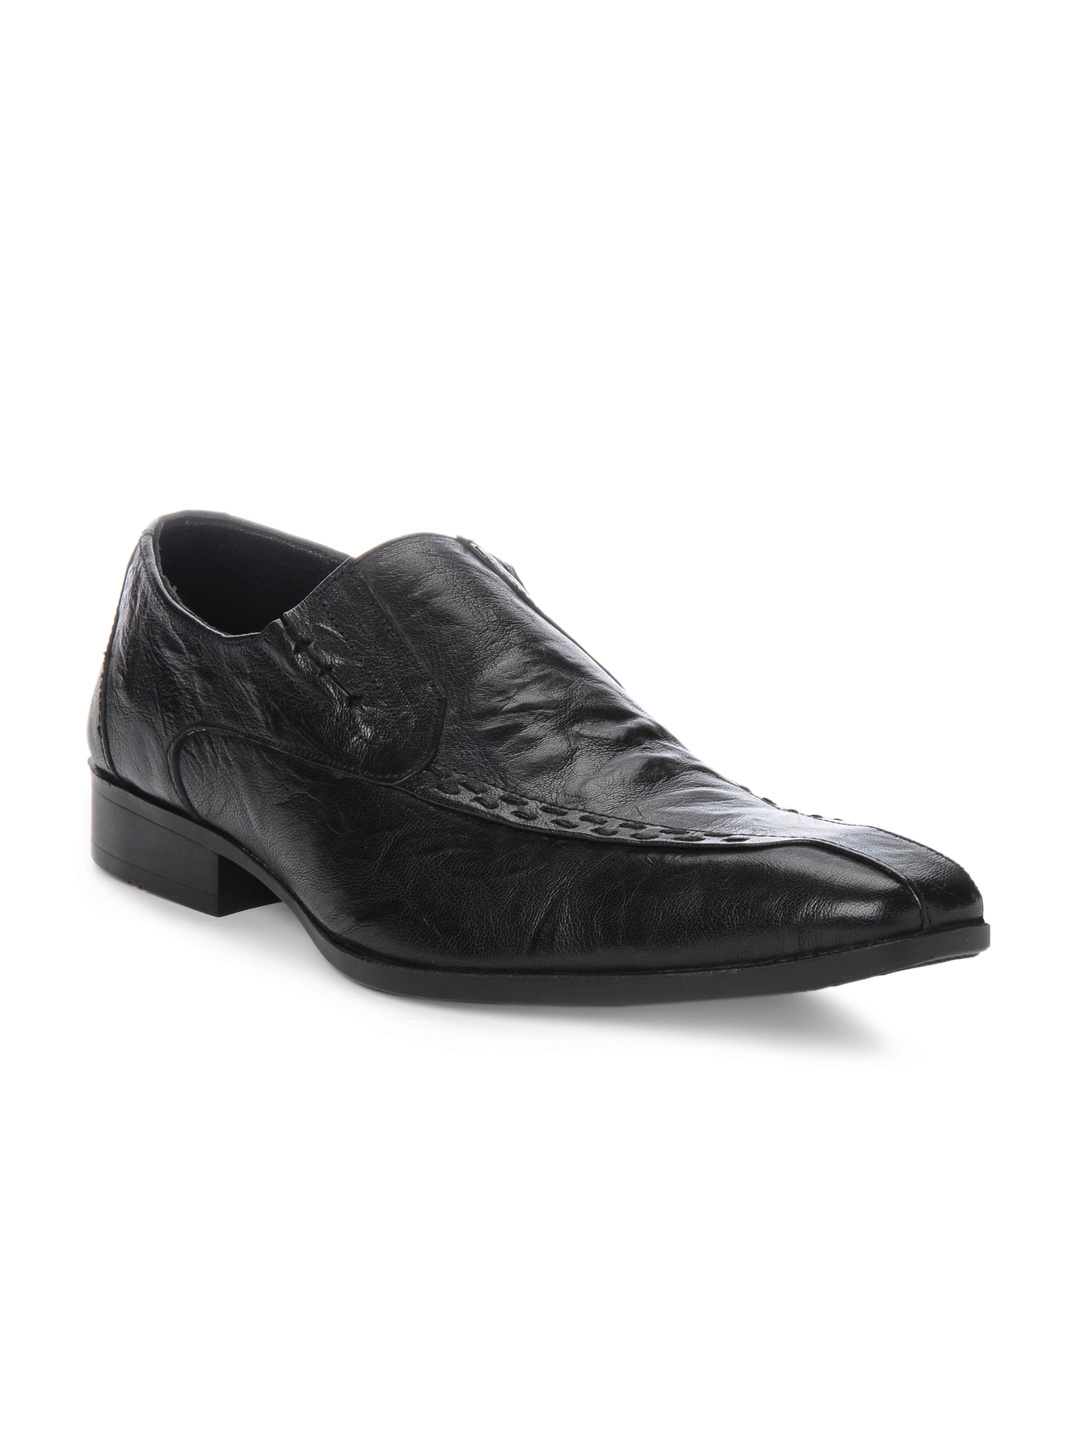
Franco Leone Men Black Formal Shoes
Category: Footwear / Shoes / Formal Shoes
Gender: Men
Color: Black
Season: Summer 2012
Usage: Formal